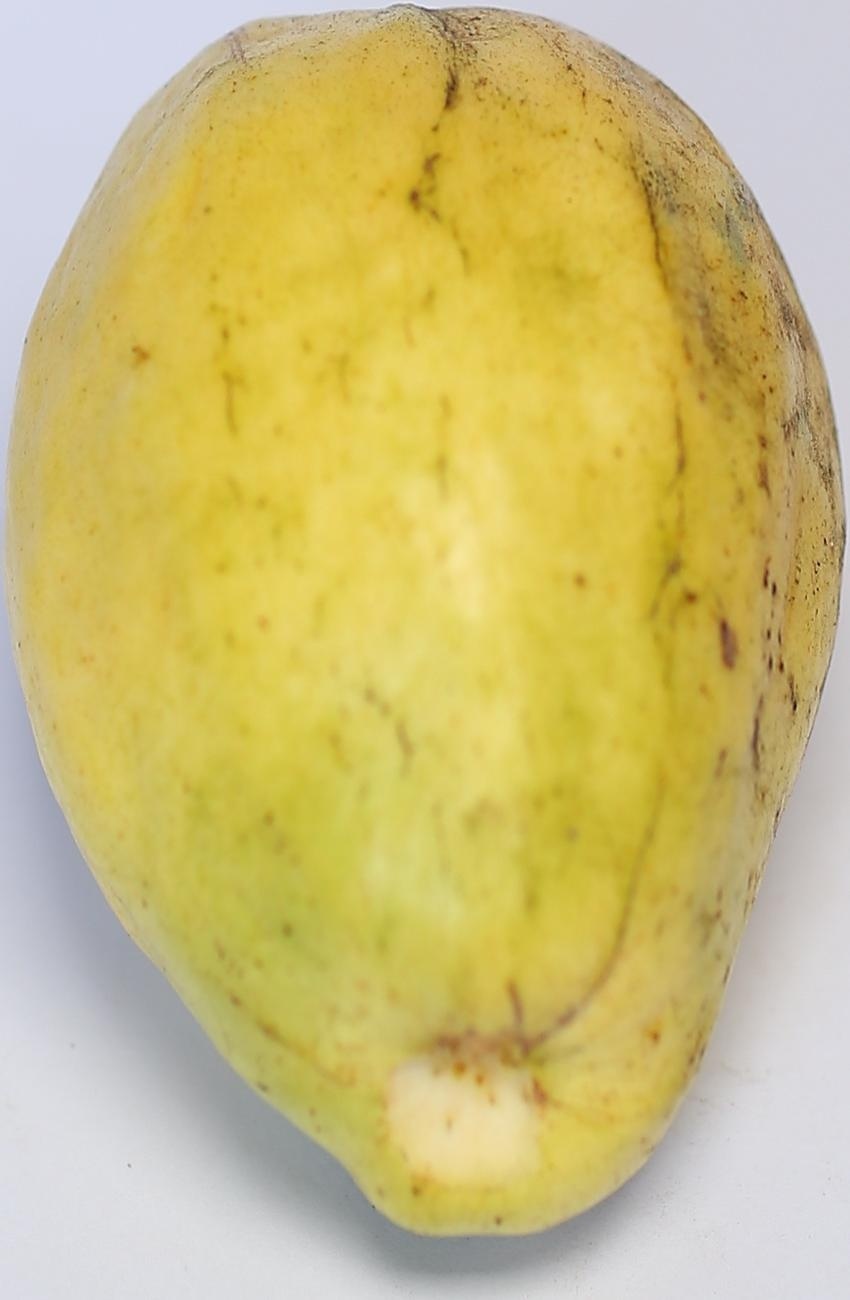
Maturity: ripe
Variety: thadhrami